History of the United States (1991–2016)

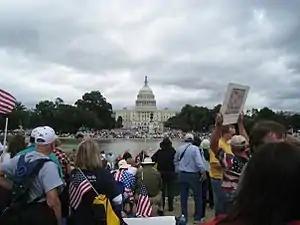
Tea Party protesters on the West Lawn of the US Capitol and the National Mall at the Taxpayer March on Washington in September 2009

A domestic initiative passed by the 111th Congress and signed into law by President Obama was the Affordable Care Act, an important statute guaranteeing comprehensive medical coverage to all Americans, regardless of age, sex, pre-existing health conditions or ability to pay. The Don't Ask, Don't Tell Repeal Act, which allowed openly gay people to serve in the military, was enacted in 2010.